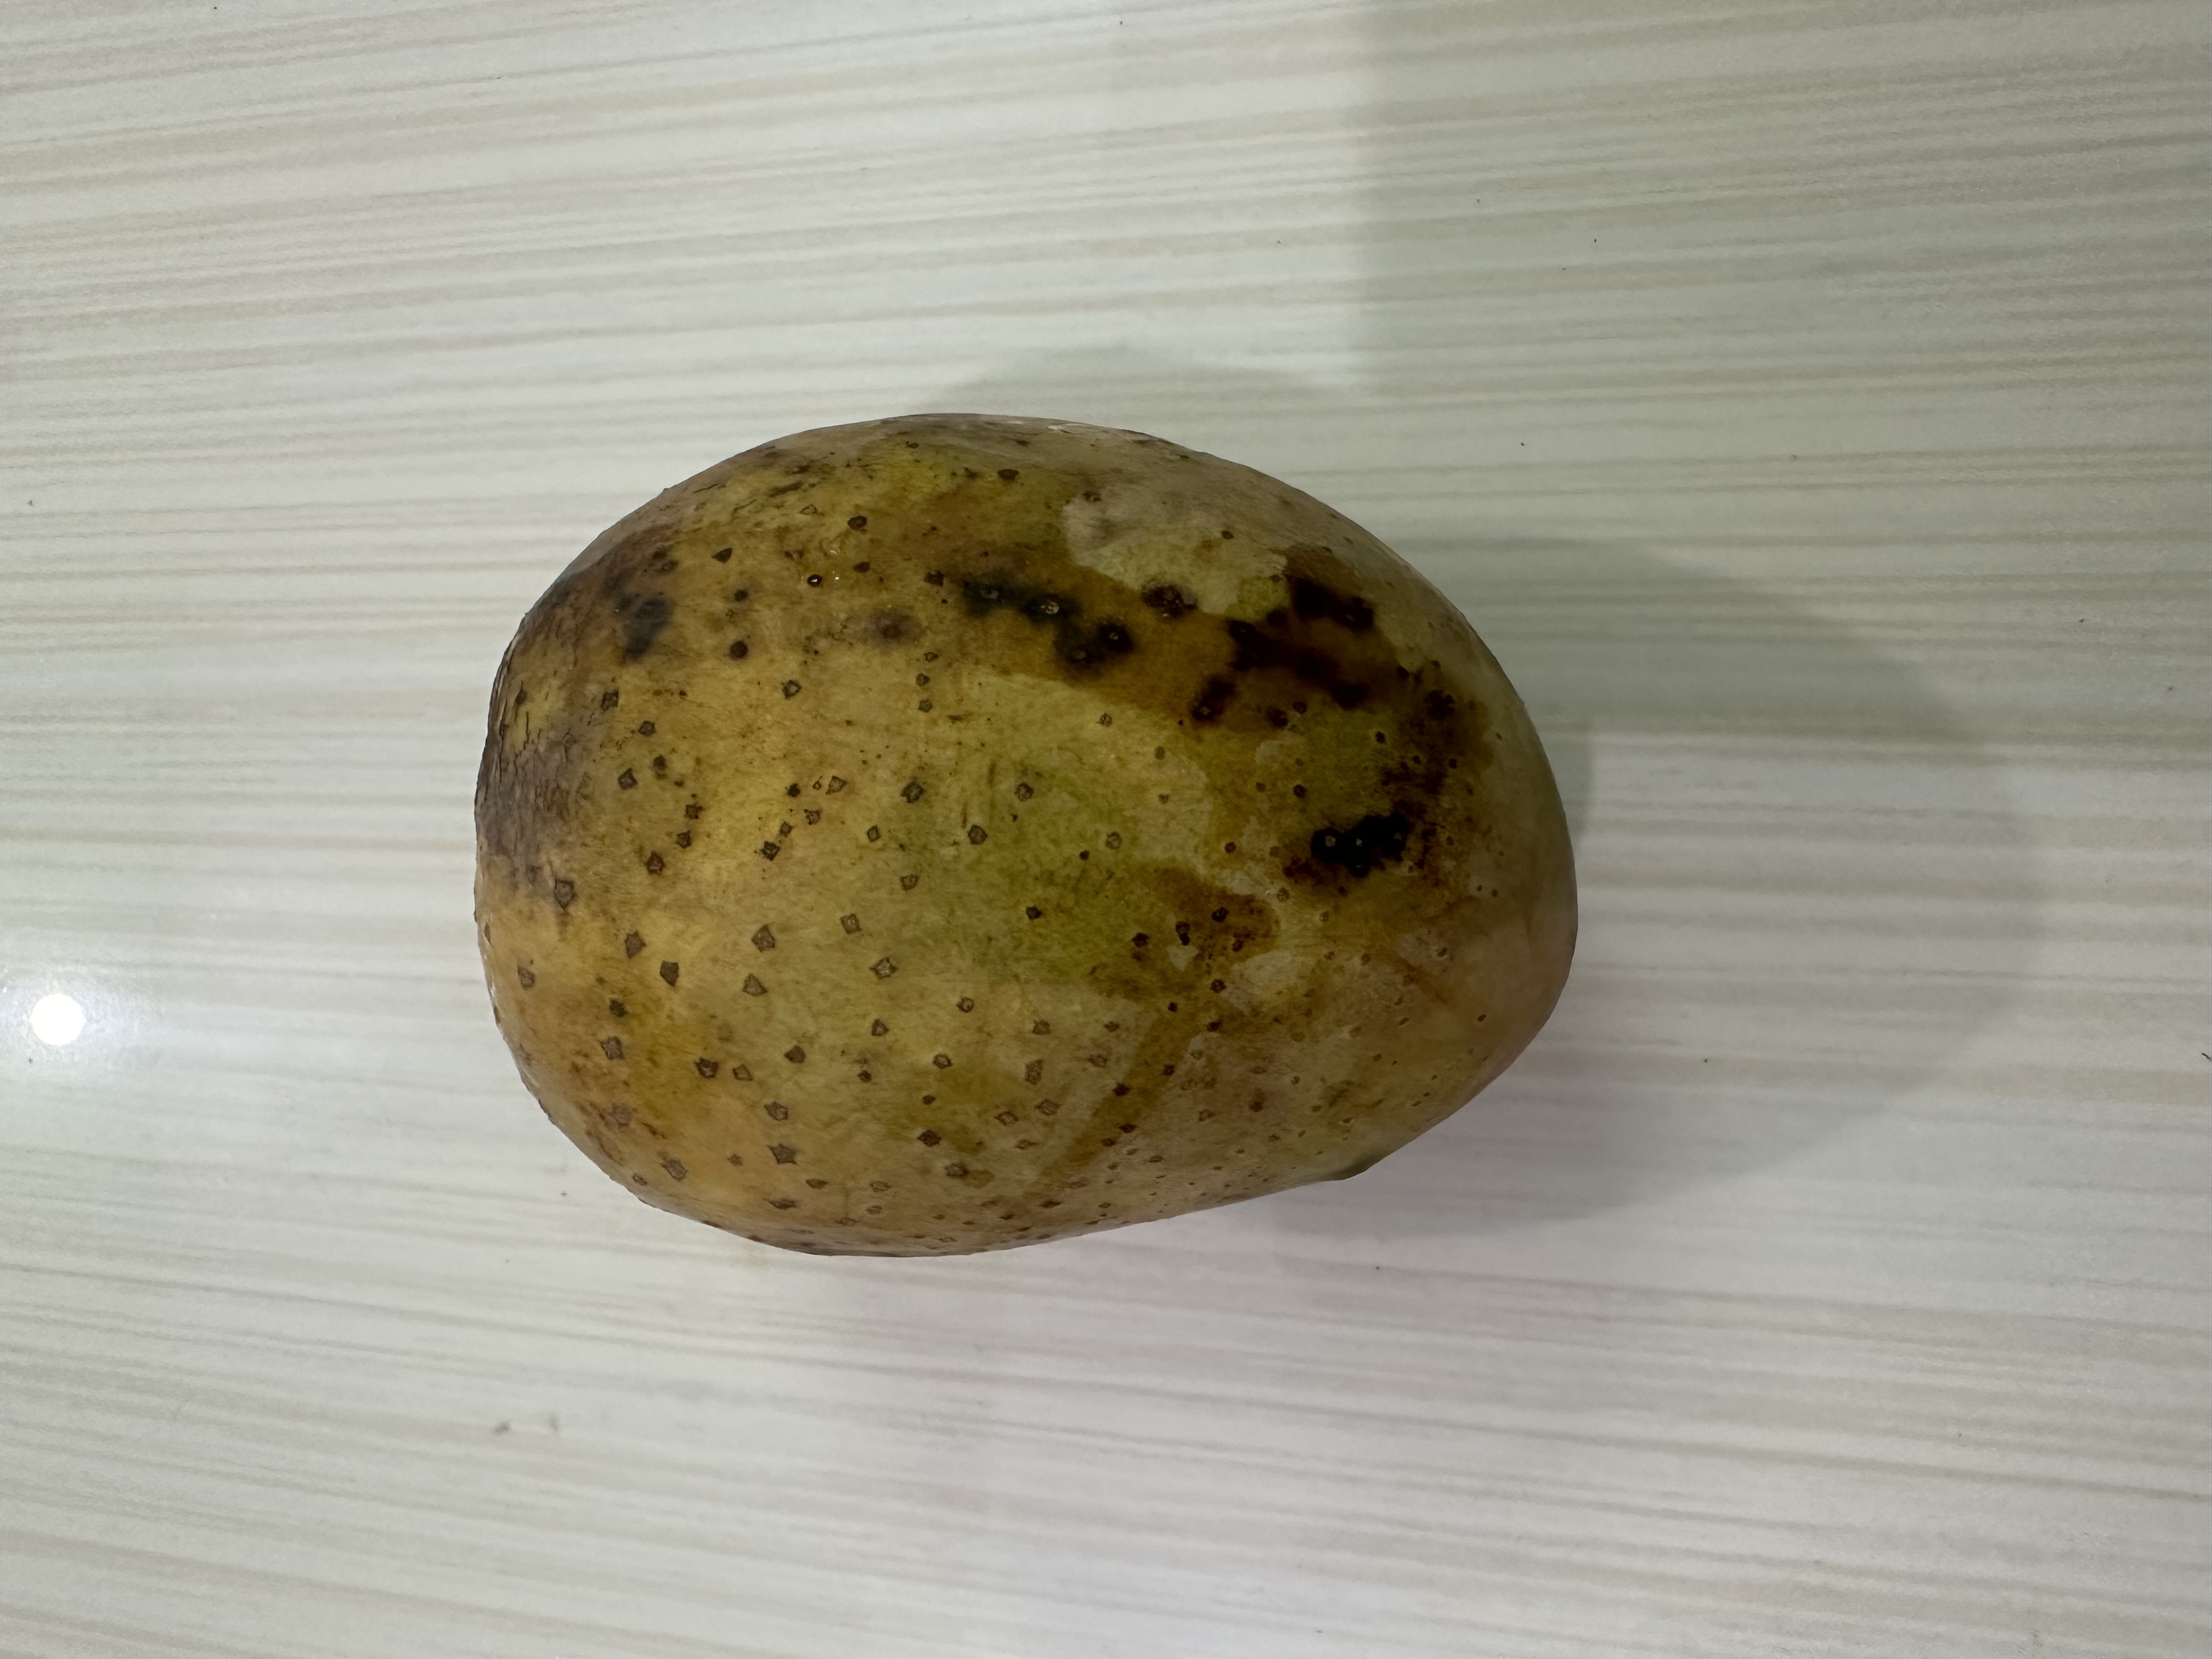
Mango variety: Langra